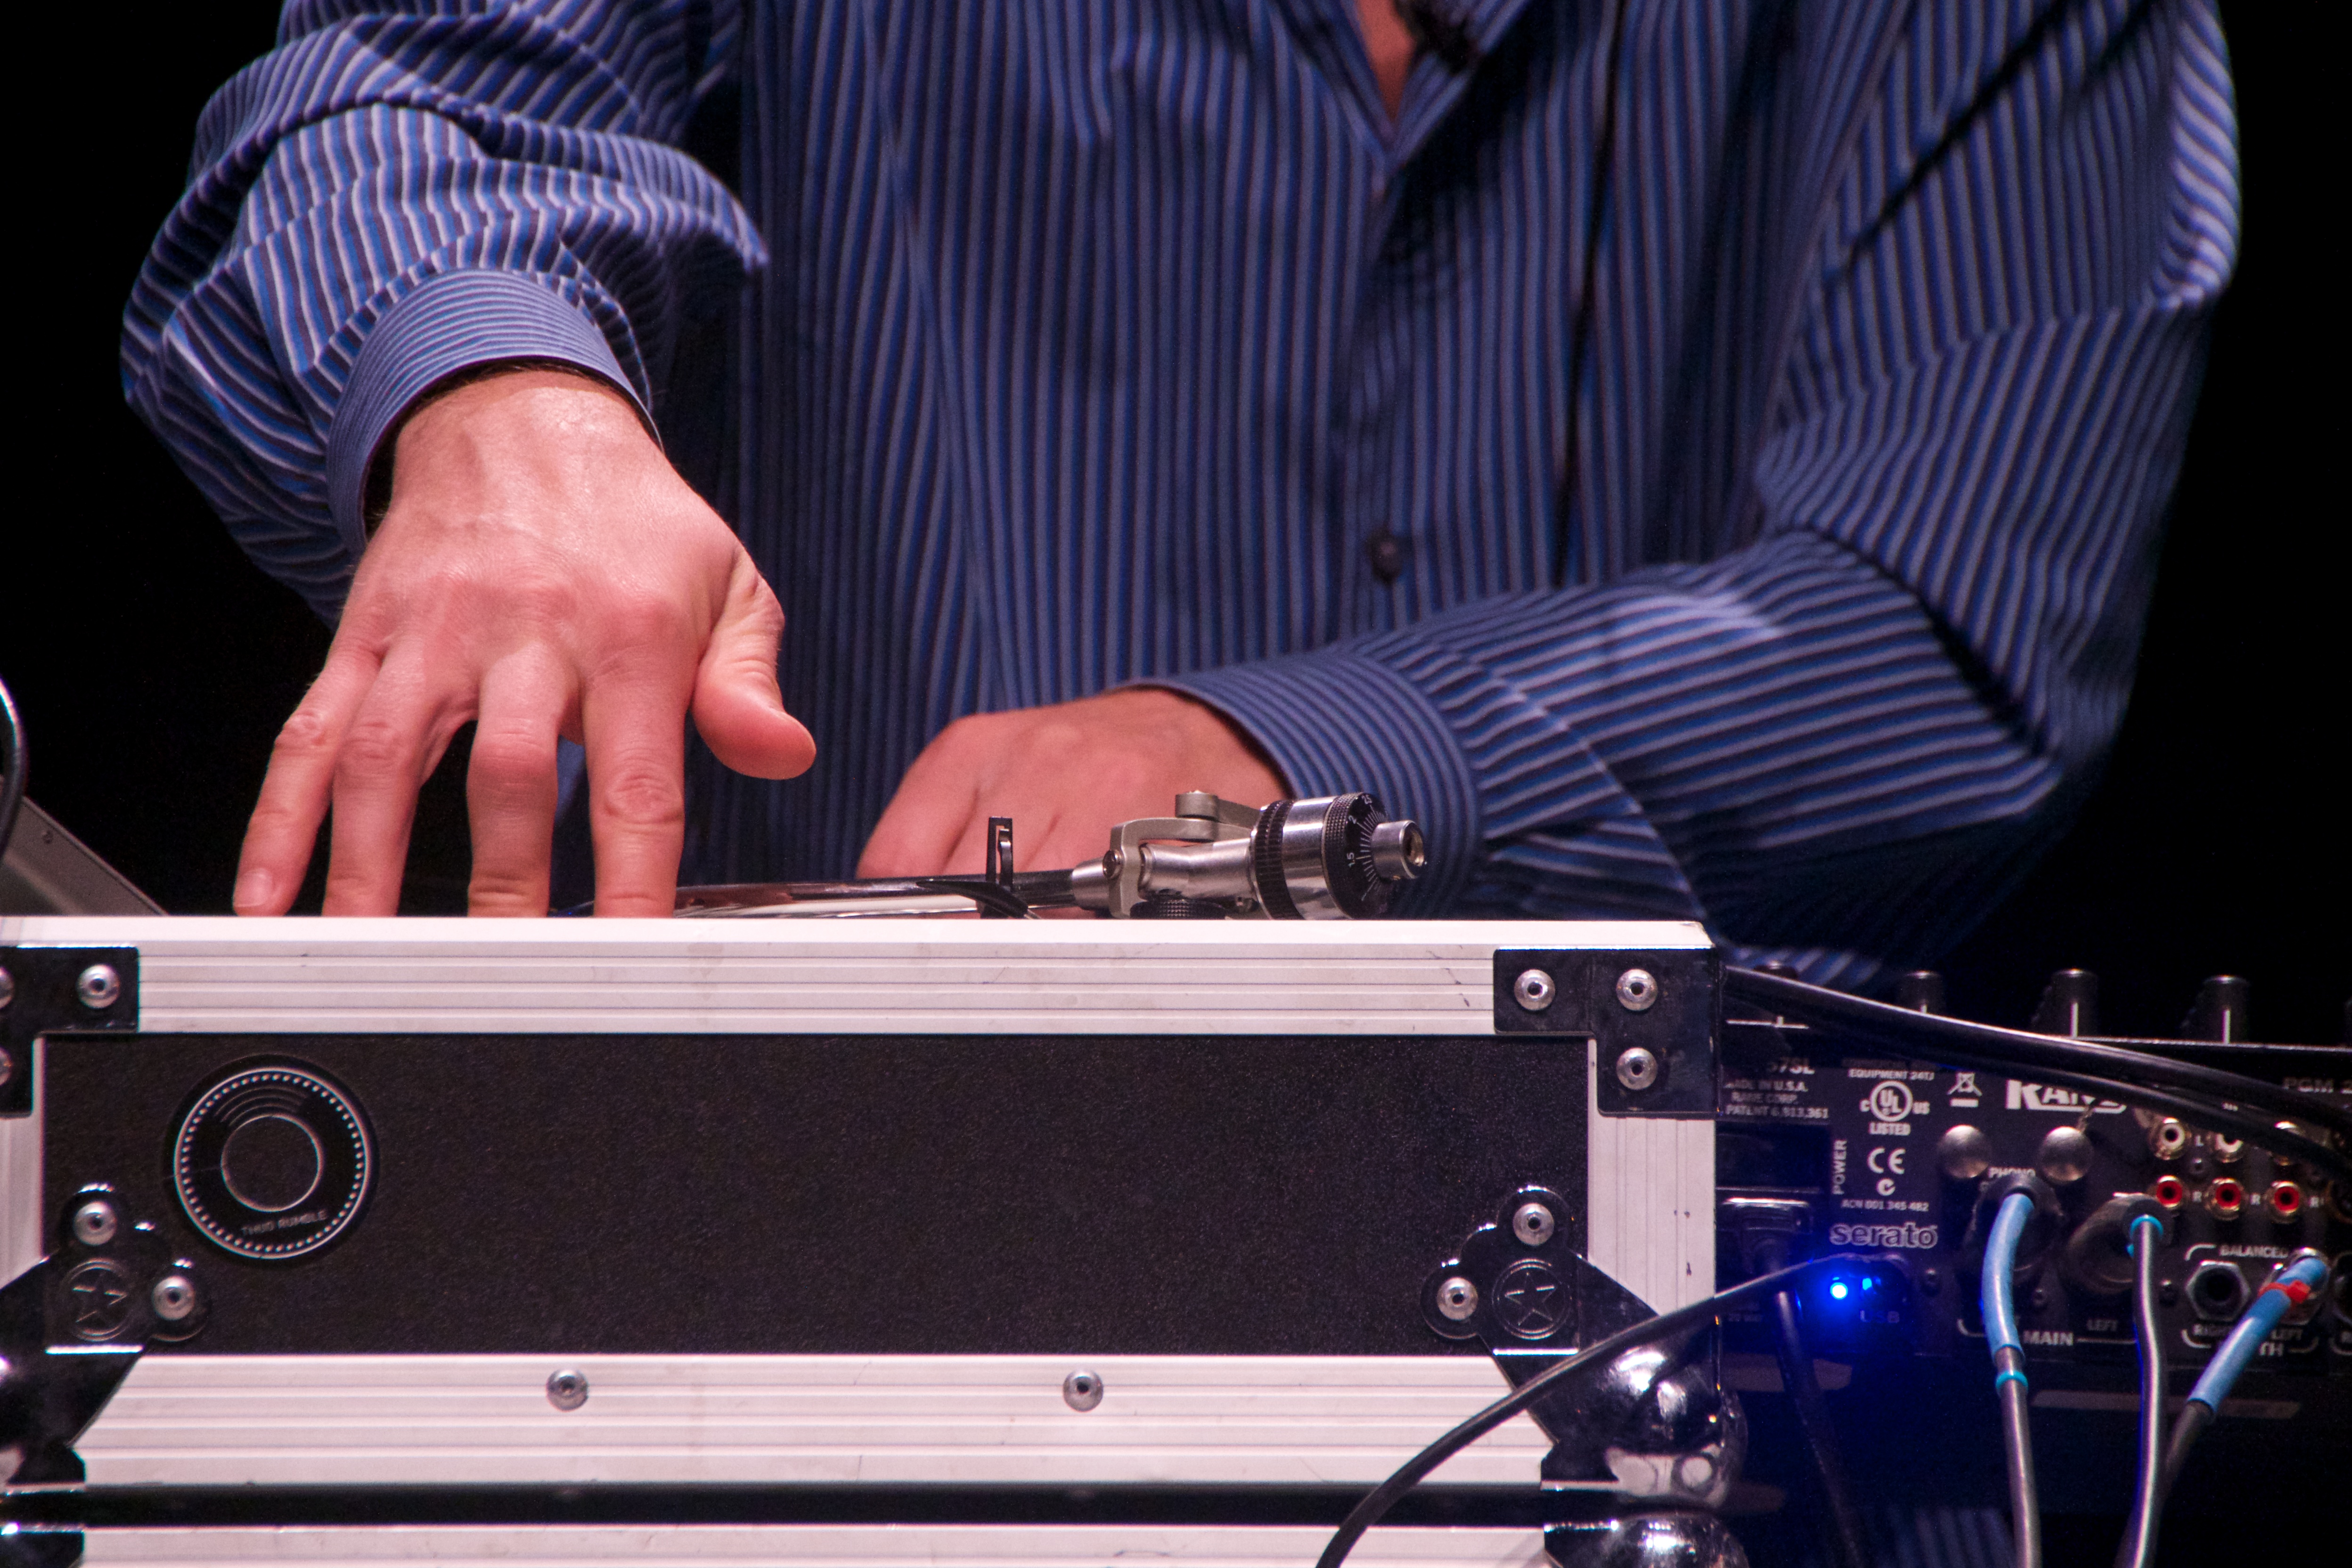
person, music, musician, profession, percussion, drums, scctechtalks, entertainment, electronic instrument, disc jockey, audio engineer, keyboard player